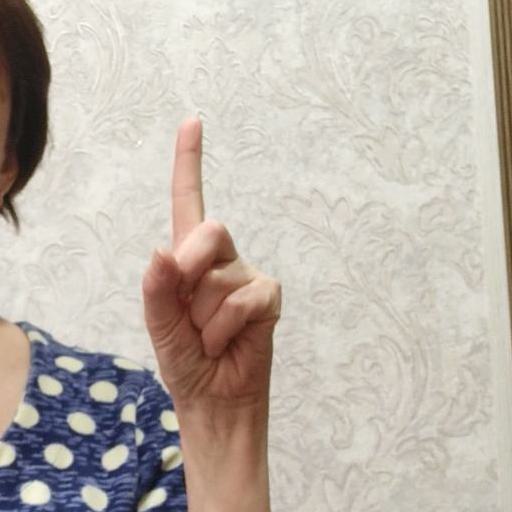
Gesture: one